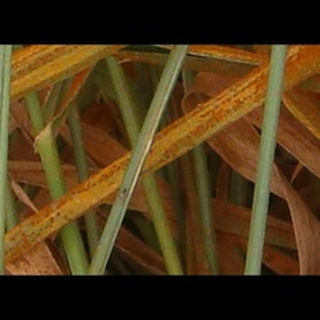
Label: wheat_brown_rust